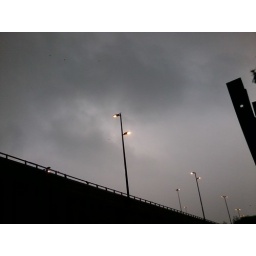
these street lights were on till 7:30 am in the morning, clouds r there but no rain